Géza Koroknay

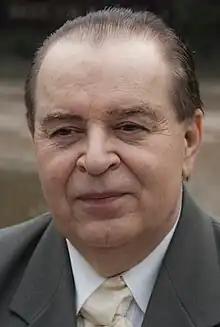

Géza Koroknay (29 September 1948 – 2 January 2013) was a Hungarian actor, most notable for his work on the Hungarian television show "Szomszédok (Neighbors)".